2001 Ealing bombing

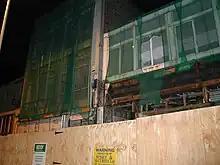
The damage caused by the bombing, a month after the attack

The 2001 Ealing bombing was a terrorist attack in Ealing Broadway, London, England by the Real Irish Republican Army (RIRA), a splinter group of the Provisional Irish Republican Army (PIRA) that opposed the Good Friday Agreement.